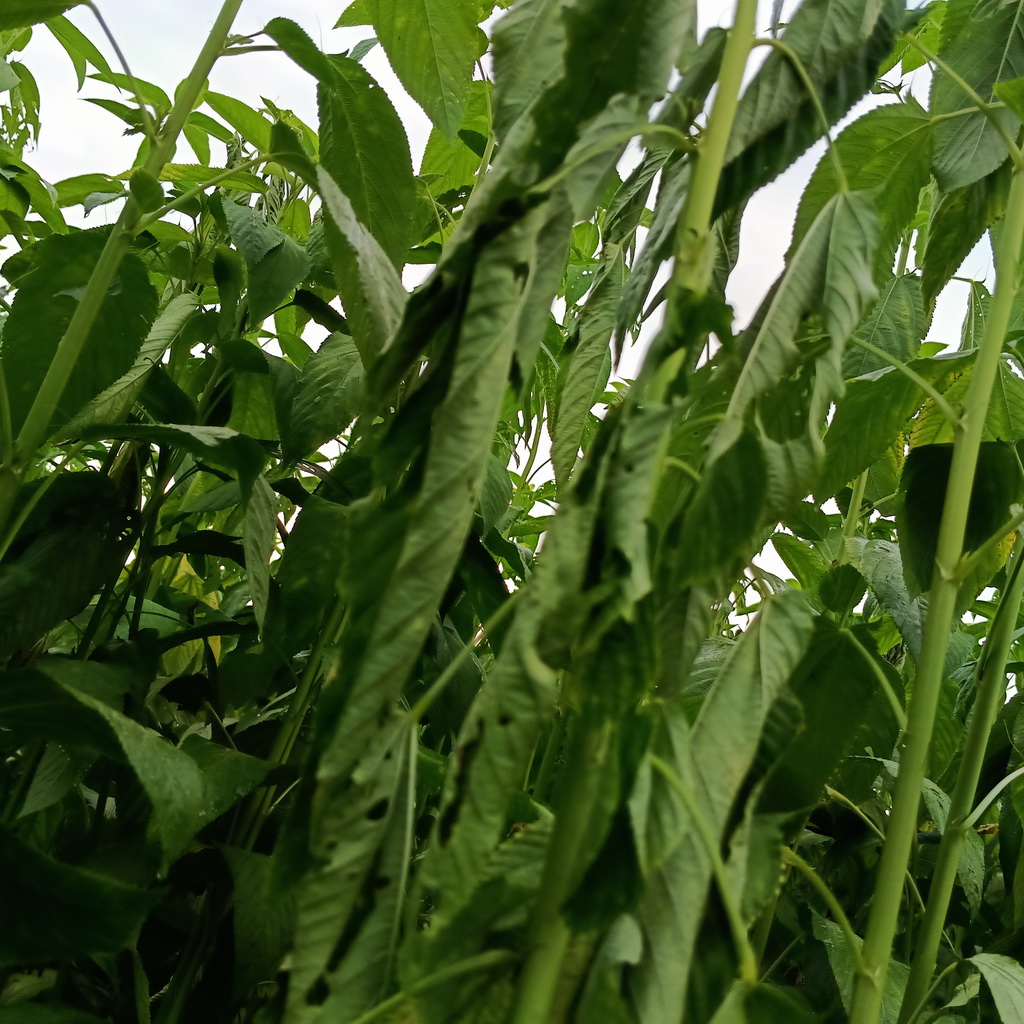
Label: Dieback